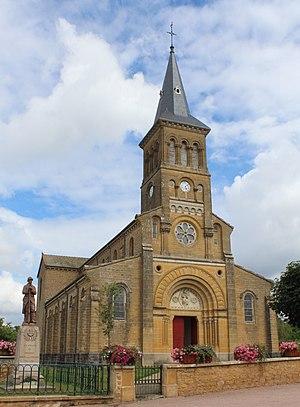
Église Saint-Jean-Baptiste de Poisson, Saône-et-Loire.
Poisson est une commune française située dans le département de Saône-et-Loire en région Bourgogne-Franche-Comté.